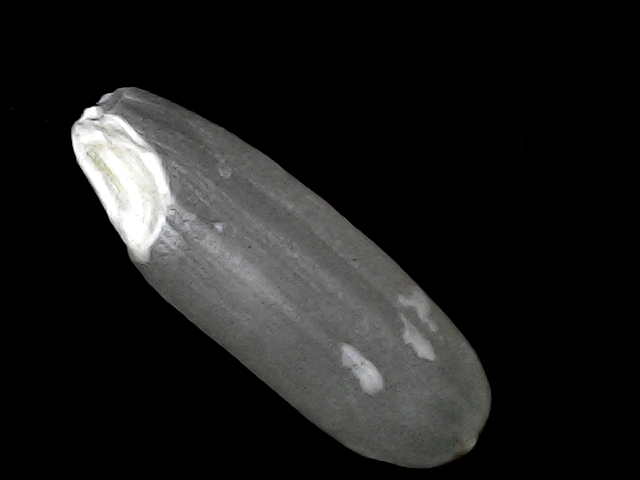
Rice variety: BD30